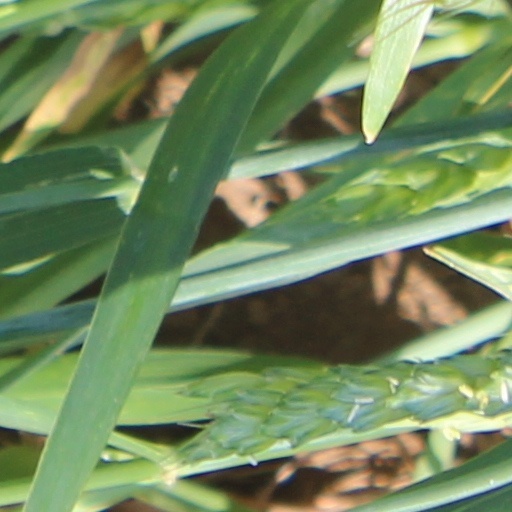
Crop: wheat